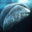
Label: whale